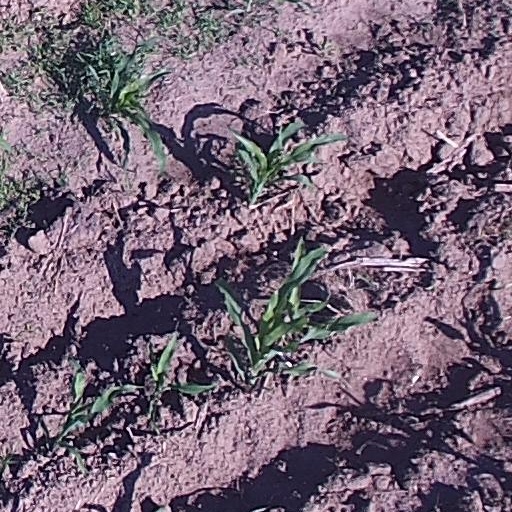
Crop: maize; corn